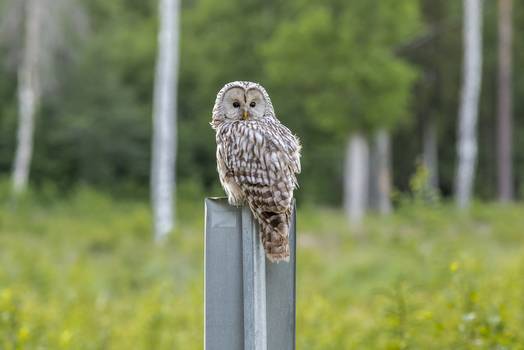
Label: No Watermark